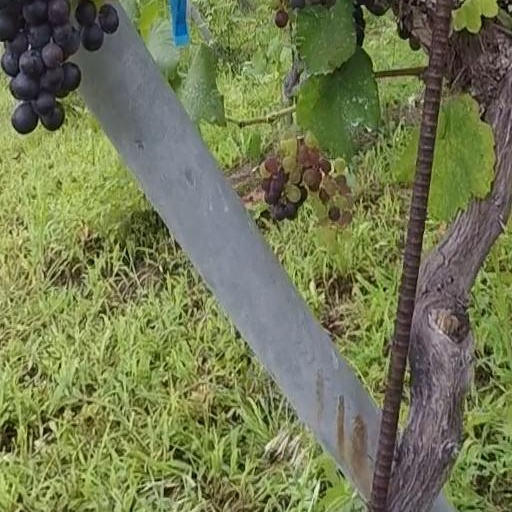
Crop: grape